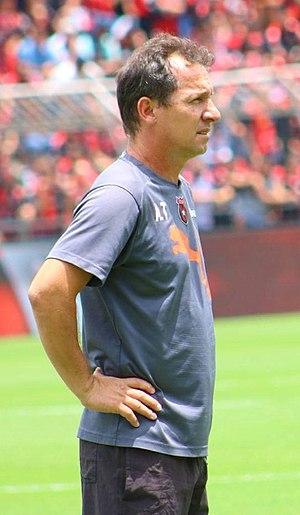
Wilmer Andrés López Arguedas est un footballeur costaricien.